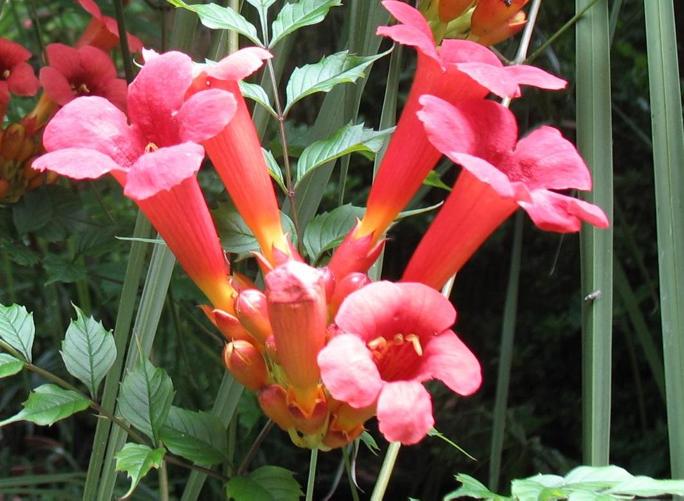
Label: trumpet creeper